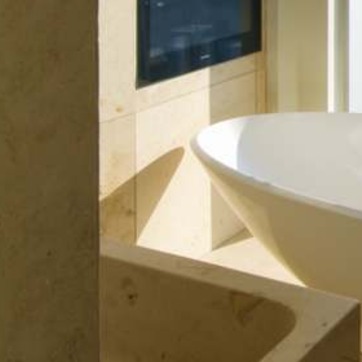
Material: tile